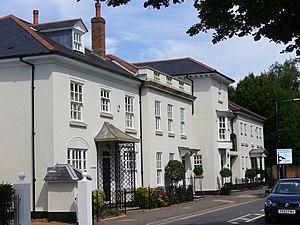
Weybridge est une ville d'Angleterre, située dans le district d'Elmbridge, dans la région du Sud-Est. Il prend son nom d'un pont sur la rivière Wey, une tributaire de la Tamise, qui joigne celui-ci près de Weybridge.